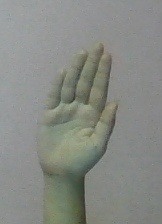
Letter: seen